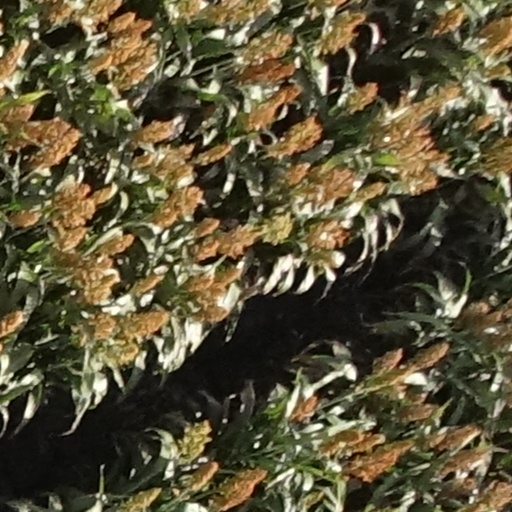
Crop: sorghum